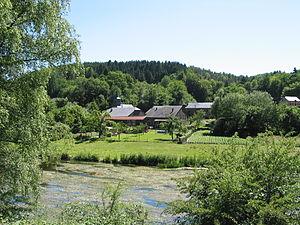
Mouzaive est une section de la commune belge de Vresse-sur-Semois située en Région wallonne dans la province de Namur.